Grand Serail of Beirut

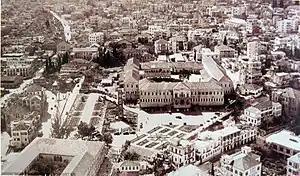
Aerial view of the Serail hill

After its victory over the Ottomans in 1831, an Egyptian military contingent, led by Ibrahim Pasha set up camp on the western slope of the strategic extramural hill overlooking Beirut. The hill overlooked "Suq-al Munajjidin" (the weavers' bazaar), now replaced with Banks Street, and skirting "Tal’at al Amrican" and the city gate "Bab Yaacub."